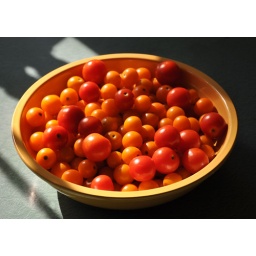
Heirloom cherry tomatoes in Fiesta fruit bowl